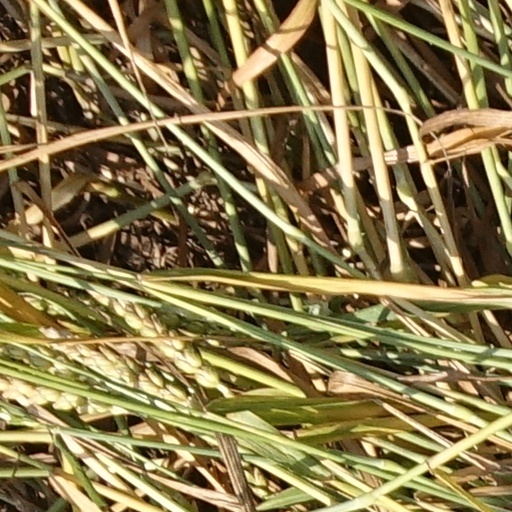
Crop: wheat